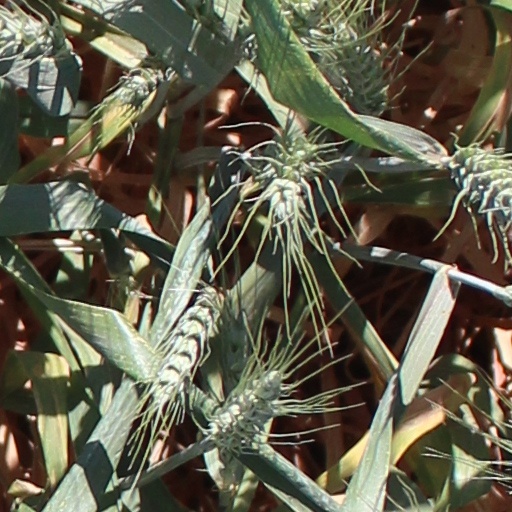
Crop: wheat